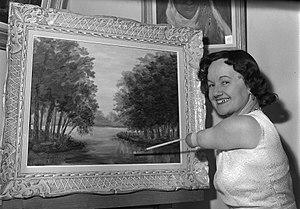
intérieur d'un appartement toulousain. Le 4 Mars 1963. Vue du peintre Denise Legris en train de peindre un tableau.
Denise Legrix, née le 16 mai 1910 à Cahagnes et morte le 25 août 2010 à Lisieux, est un écrivain et peintre française de la bouche et membre de l'Association des artistes peignant de la bouche et du pied.
L'Association des artistes peignant de la bouche et du pied ou AAPBP, est une organisation d’entraide qui appartient et est gérée par ses artistes membres, qui de naissance ou à la suite d'un accident ou une maladie ont perdu l’usage de leurs mains et se servent de leur bouche ou de leur pied pour peindre.